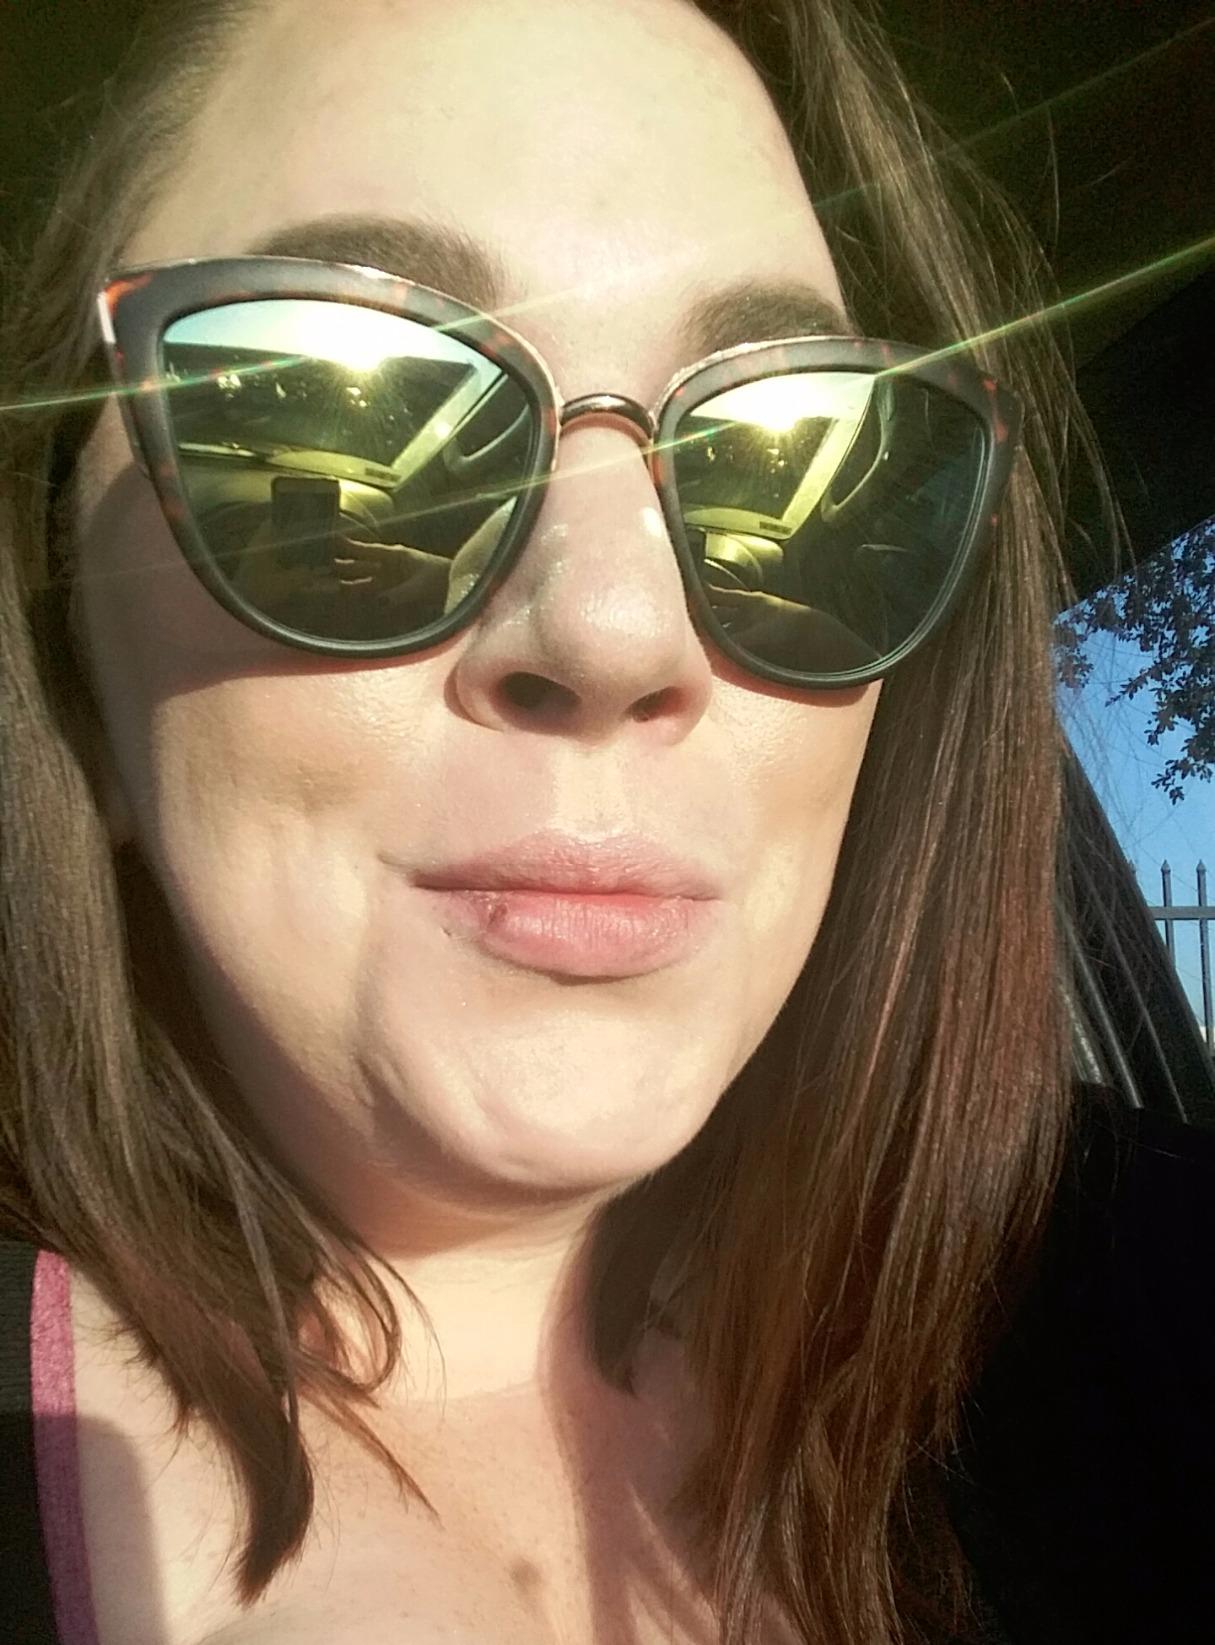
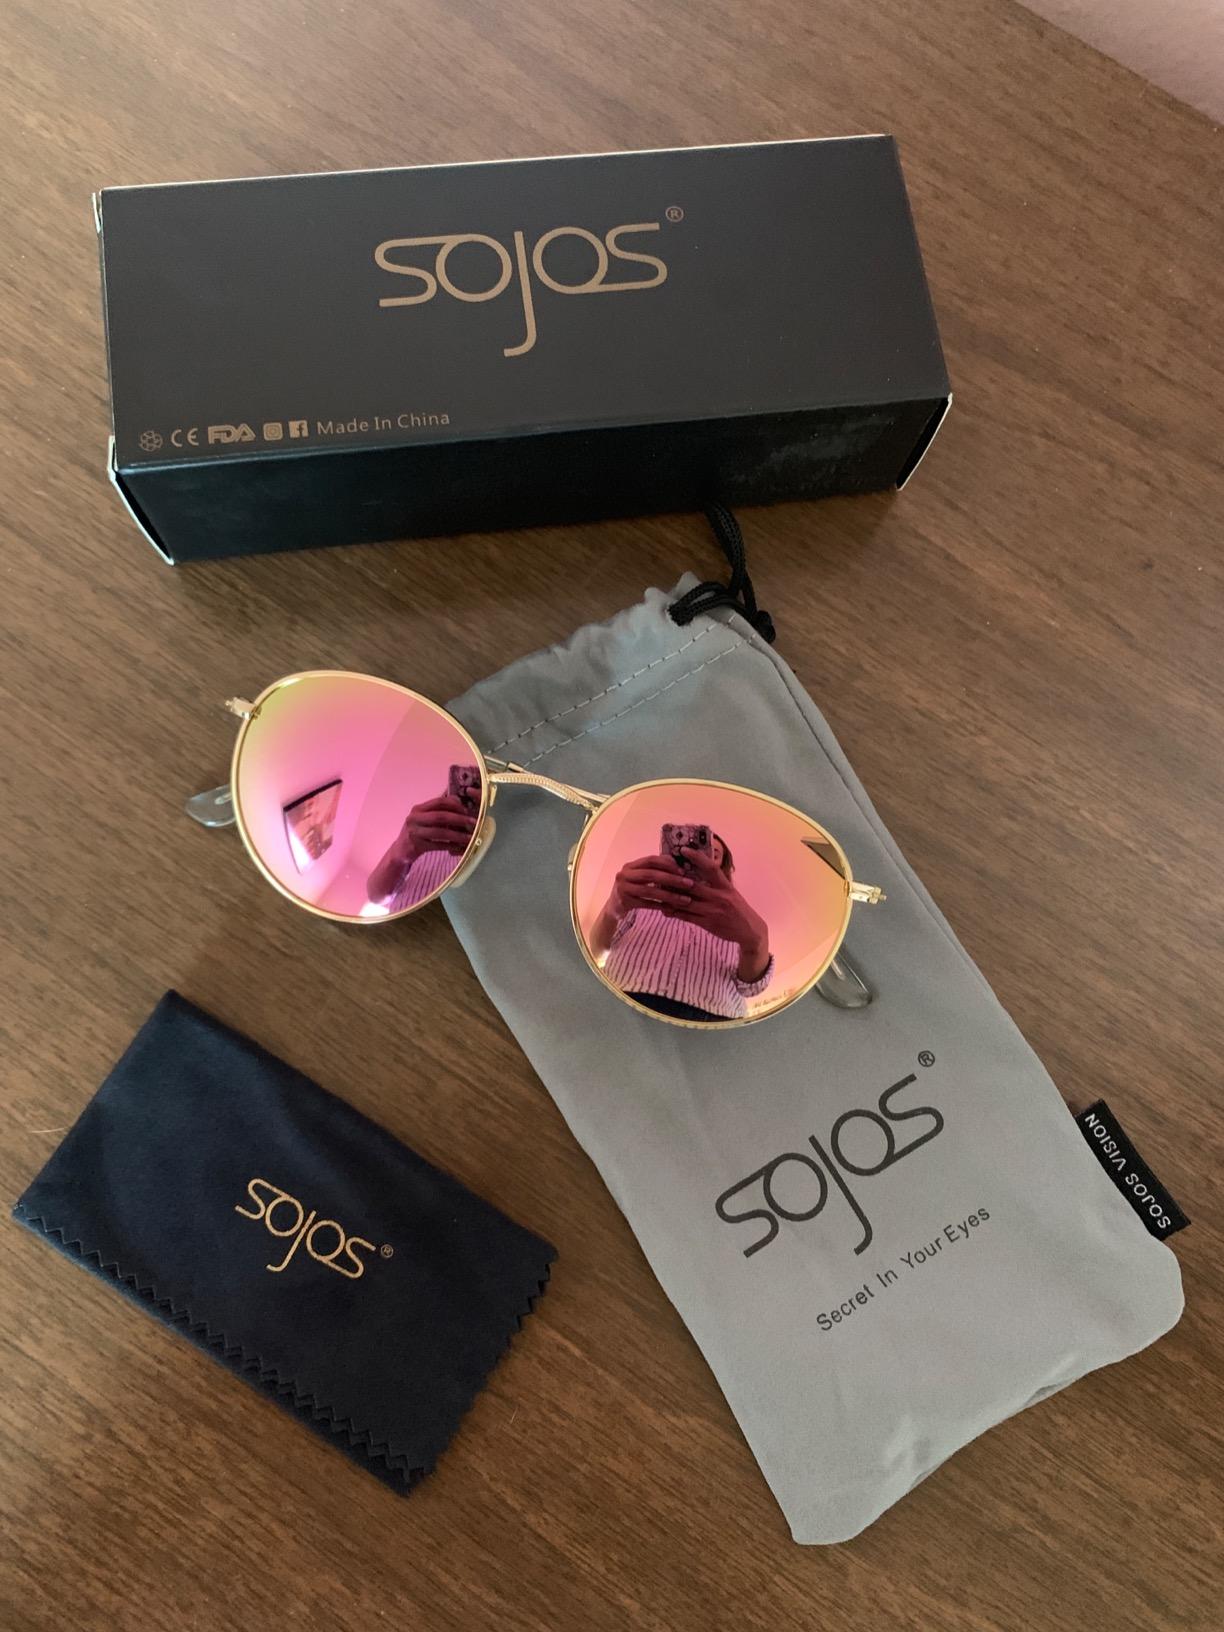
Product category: accessories_sunglasses
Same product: no